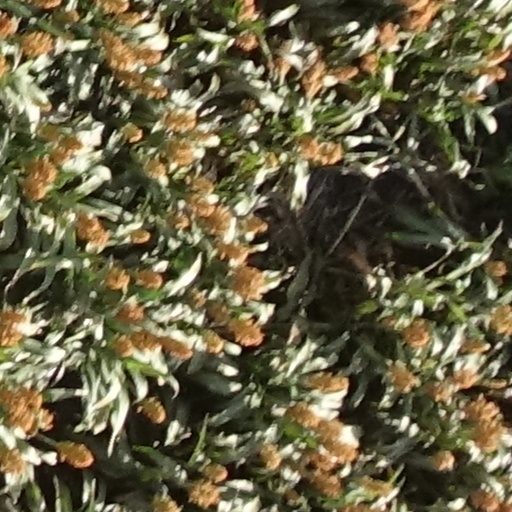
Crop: sorghum